Camp Meriwether (Oregon)

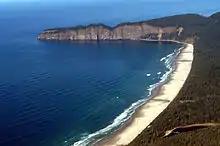
Camp Meriwether's Western Half

The land upon which Camp Meriwether sits was purchased in 1926 by Scout Executive George "Chief Obie" Obertueffer of the Portland Area Council. Following a fire and the destruction of the lodge at Camp Chinidere, near Wahtum Lake on Mt. Hood, the council began to look for a new property. Oberteuffer was able to persuade the council to purchase the land from the Chamberlain family for $21,000 (when the operating budget for the council was $26,000). The camp was named for Meriwether Lewis, of the Lewis and Clark Expedition of 1804. The camp to the north of Camp Meriwether is Camp Clark, which runs a similar program but for Cub Scouts. The combined camps make the Meriwether-Clark Scout Reservation and over 1,000 acres of land along with two miles of private access beach.